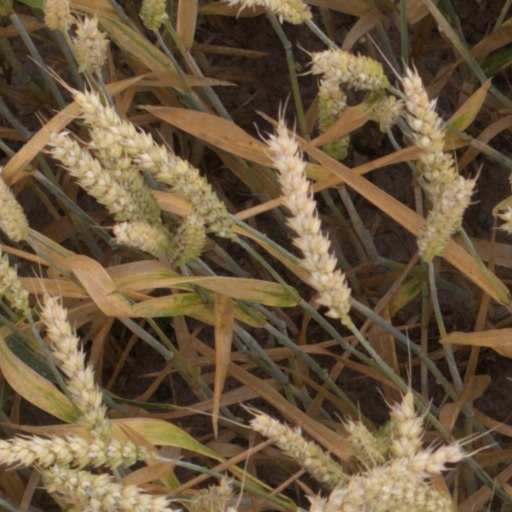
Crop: wheat